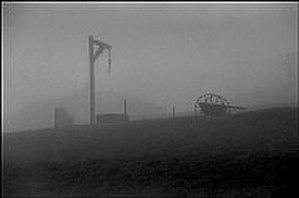
Camp du Struthof, France. (c)Ruth Bains Hartmann